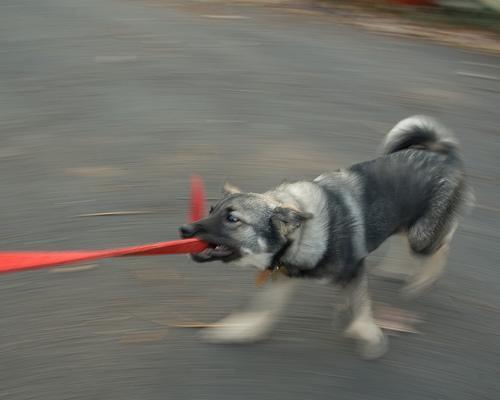
Norwegian_elkhound